Maurice Yaméogo

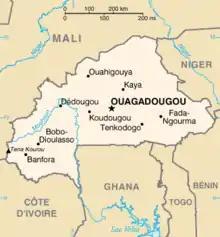
Map of Upper Volta

According to his official biography, Maurice Yaméogo was born on 31 December 1921 at Koudougou, a town 98 km west of Ouagadougou, along with his twin sister Wamanegdo. He was the son of Mossi peasants, whom he described as a "heathen family, completely given to a whole mob of superstitions." They gave him the name Naoua Laguemba (also spelt Nawalagma) which means "he comes to unite them.".